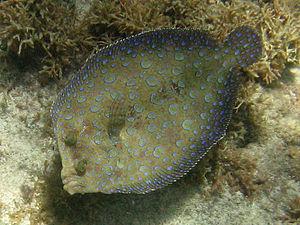
Bothus est un genre de poissons plats de la famille des Bothidae.
Bothus lunatus, communément nommé Turbot paon ou Rombou lune, est une espèce de poissons marins de la famille des Bothidae.
Les actinoptérygiens constituent la classe des poissons à nageoires rayonnées.